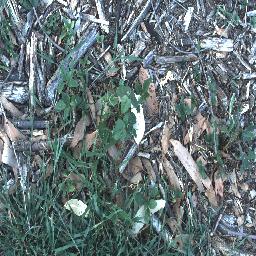
Label: negative